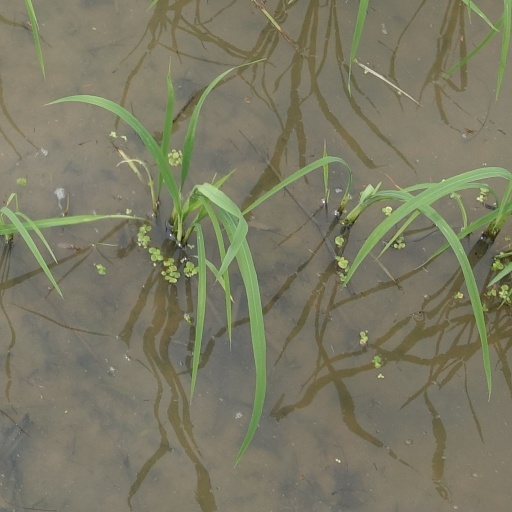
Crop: rice